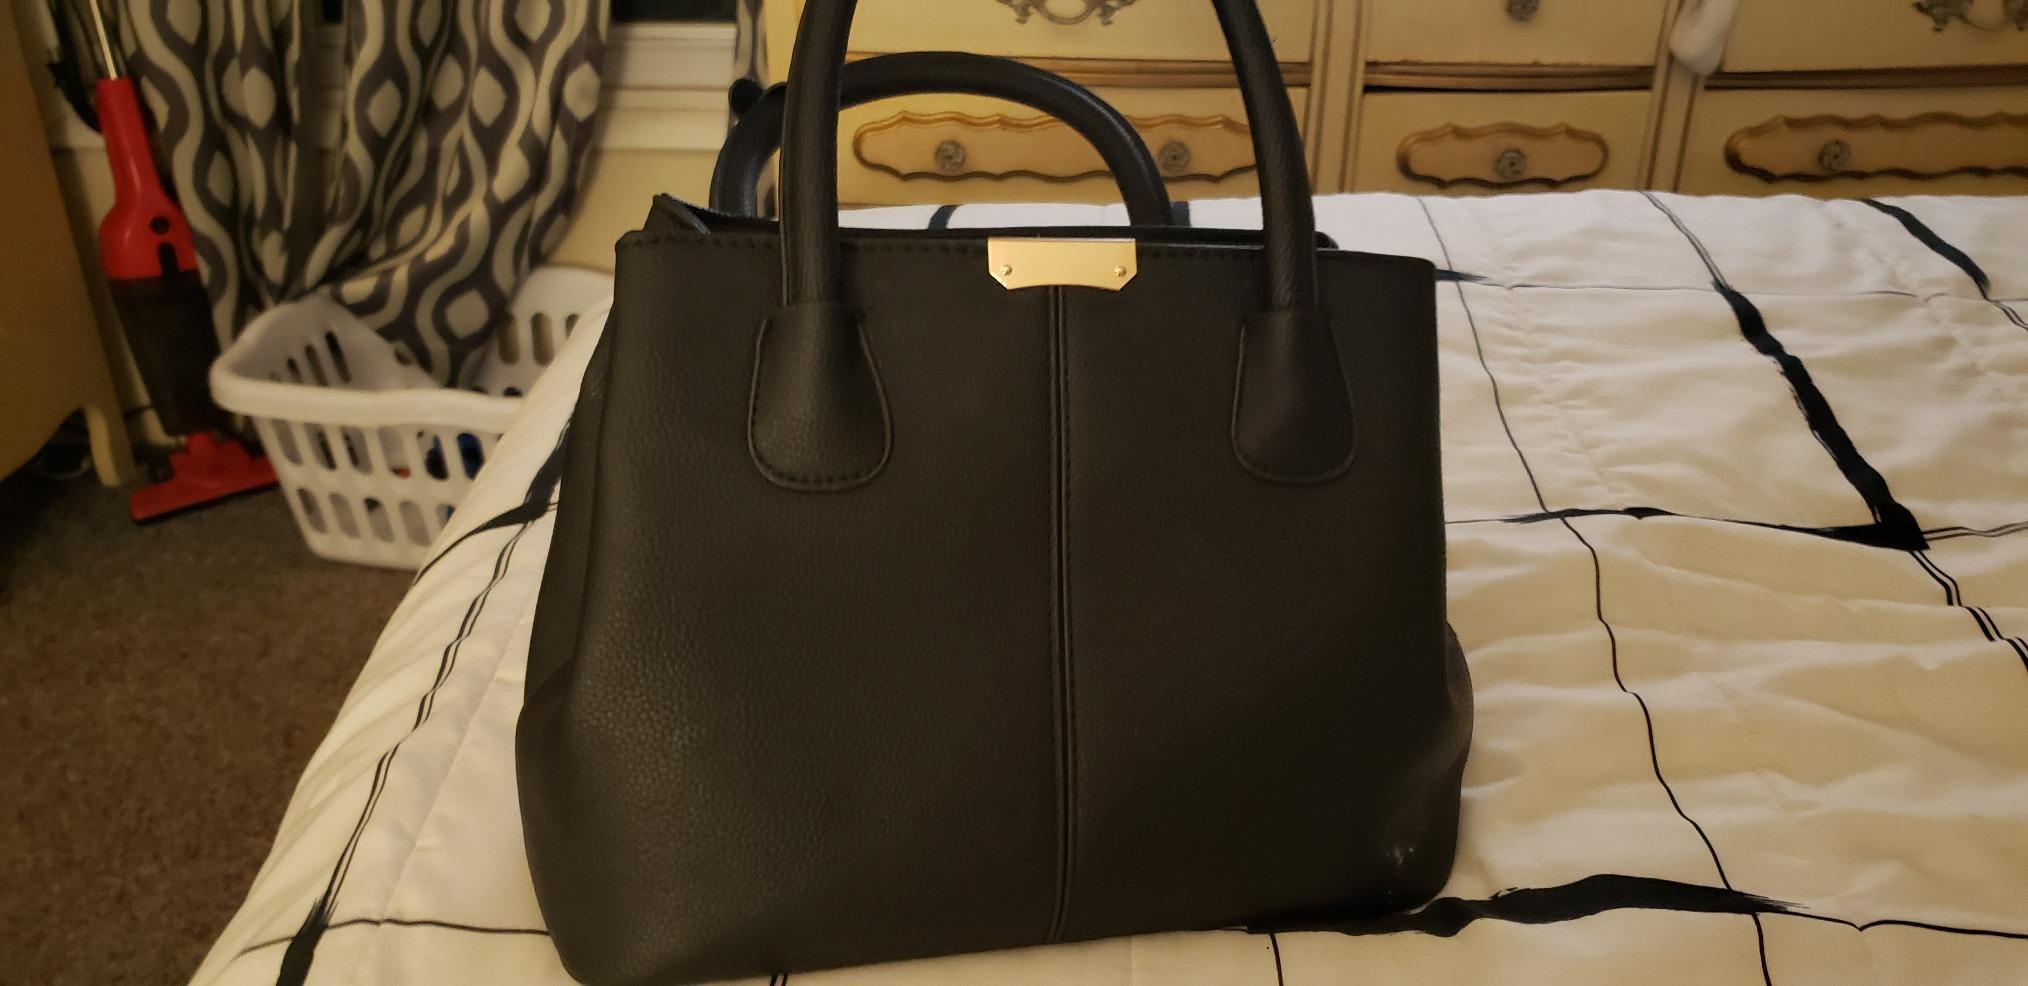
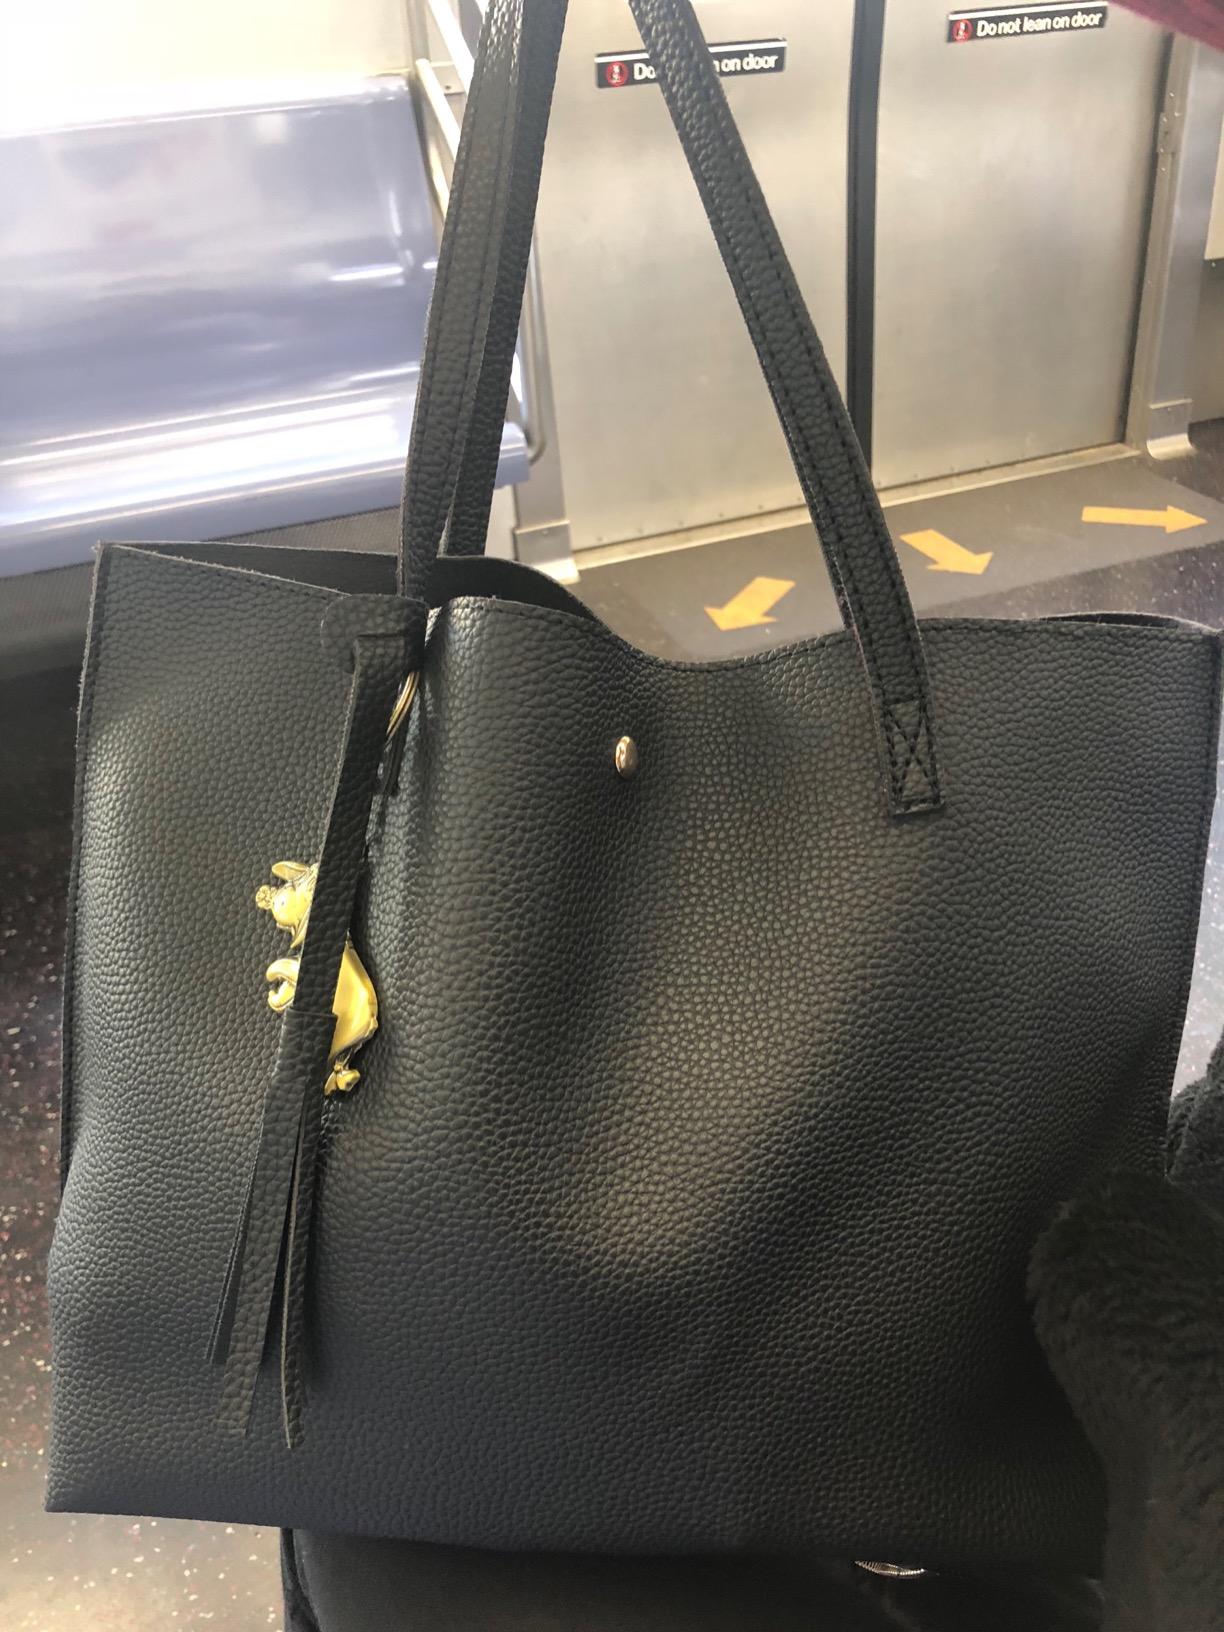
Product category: accessories_handbag
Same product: no